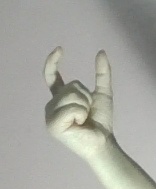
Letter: nun